Actor

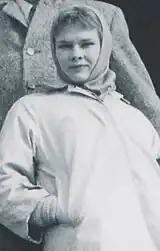
Judi Dench, known for both classical and contemporary theater, as well as her iconic roles in films such as Shakespeare in Love (1998).

Actors working in theatre, film, television, and radio have to learn specific skills. Techniques that work well in one type of acting may not work well in another type of acting.